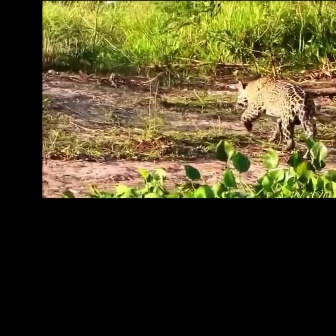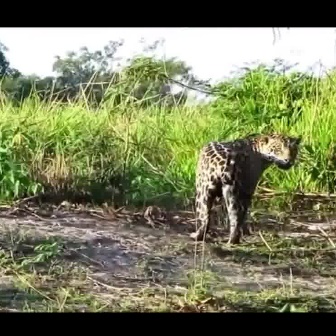
  Please identify the target specified by the bounding box [236,75,321,160] in the first image and locate it in the second image. Return the coordinates in [x_min,y_min,x_max,y_max] format.
Answer: [188,133,301,246]